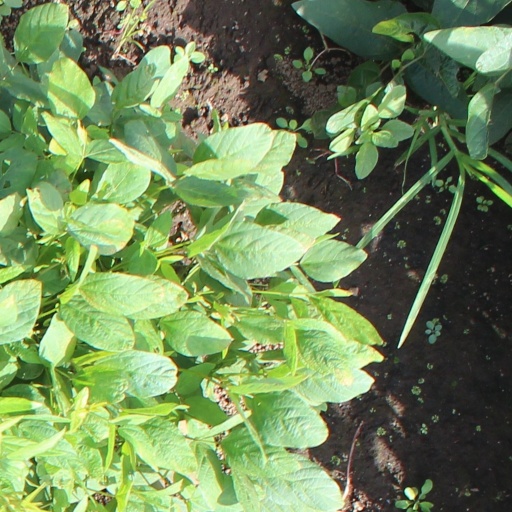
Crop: soybean